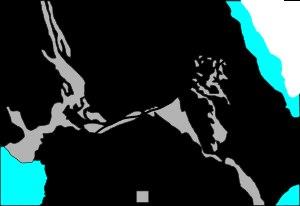
Le secteur de l'énergie au Tchad est dominé par la production de pétrole, presque entièrement exportée, de ce pays enclavé du Sahel.